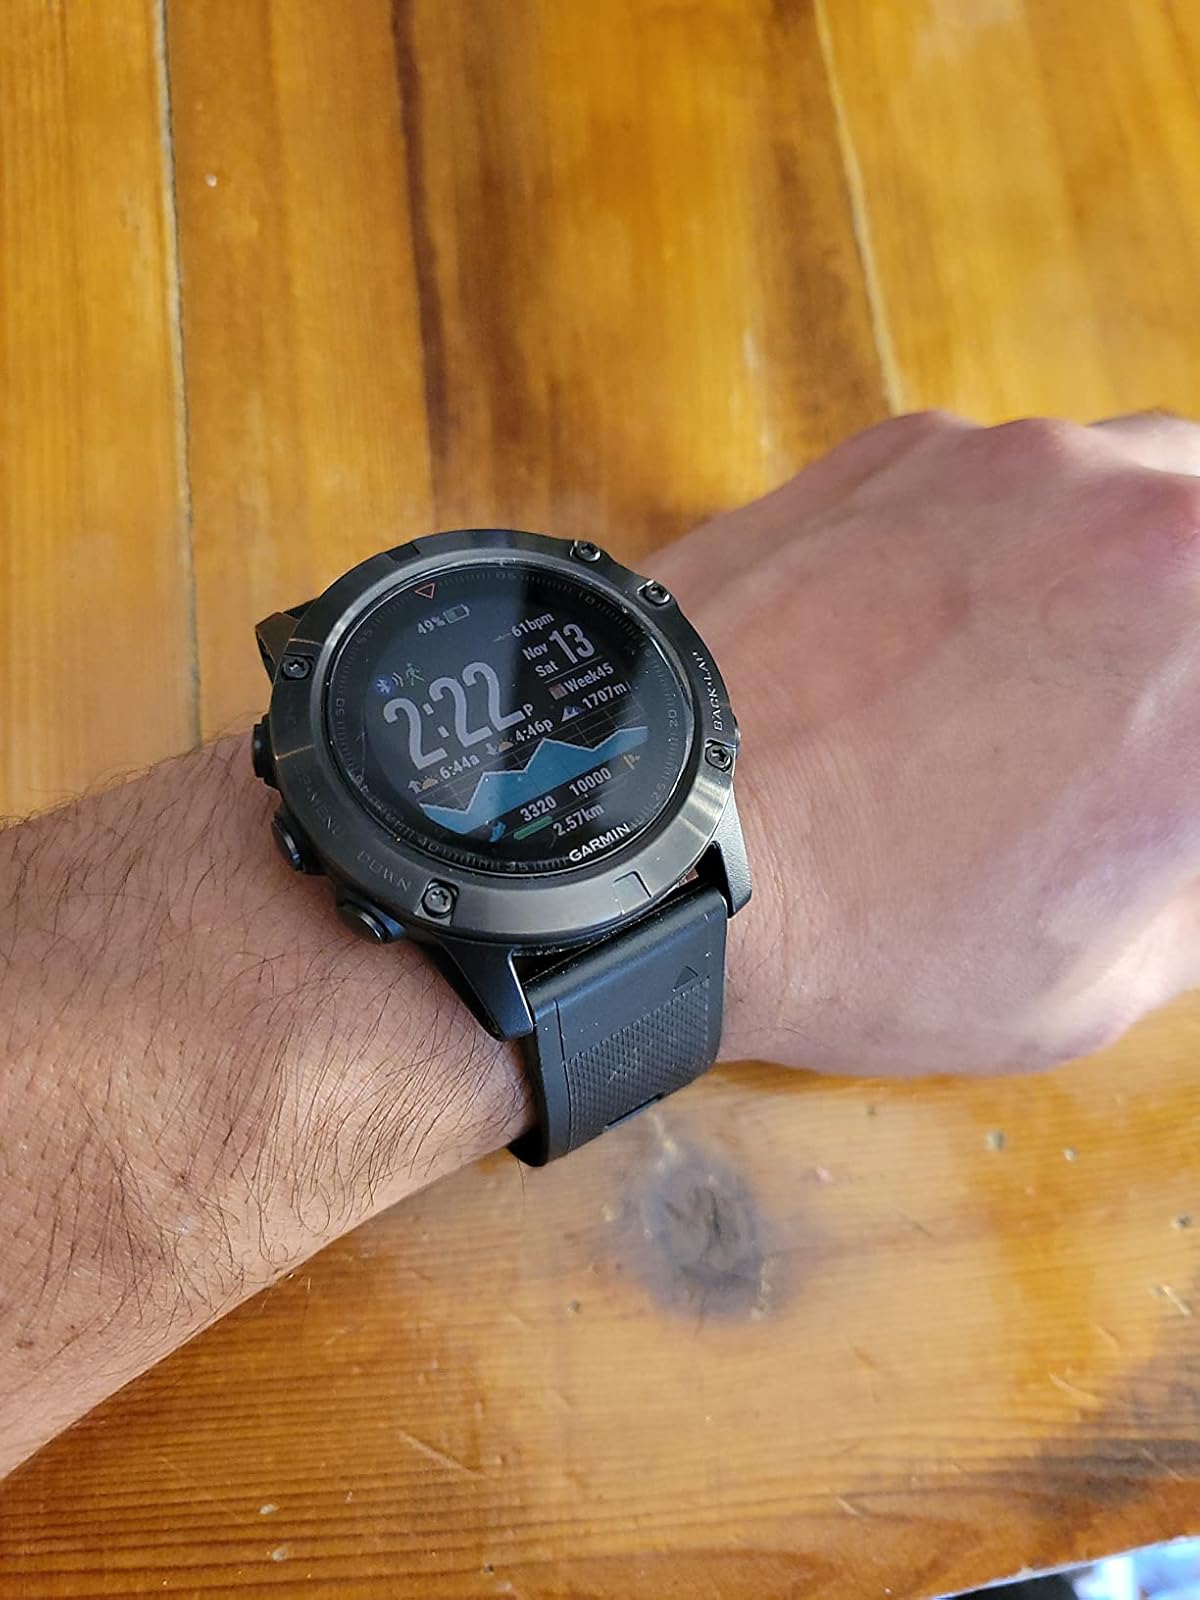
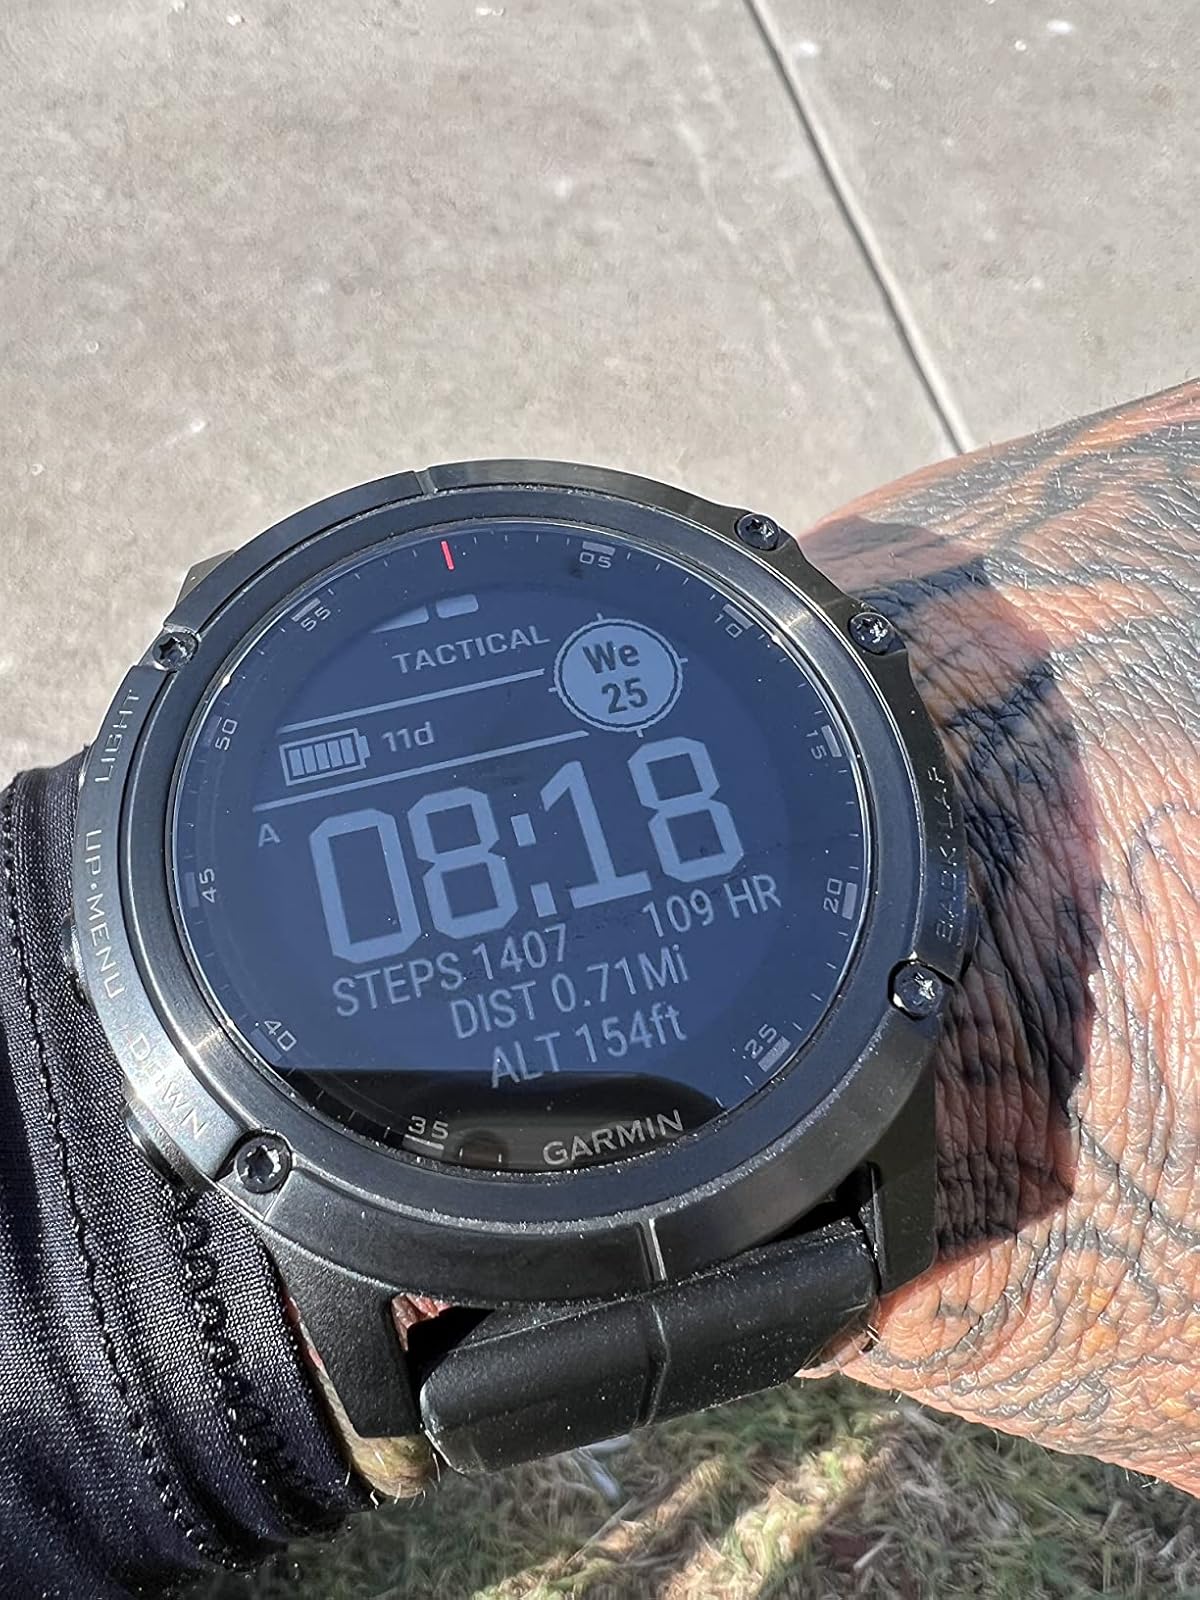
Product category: smartwatch
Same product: no